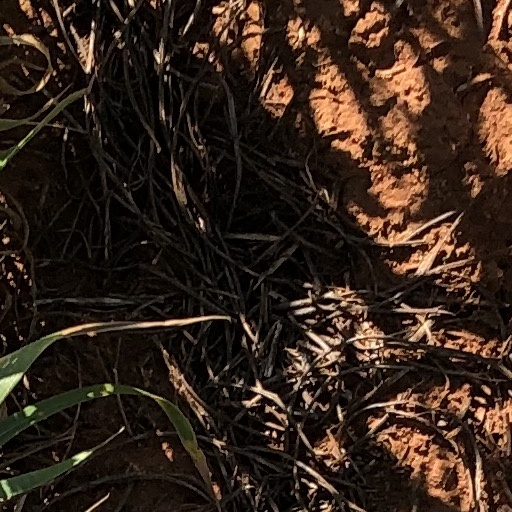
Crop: wheat